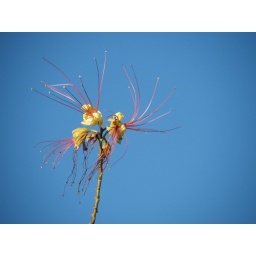
flower in the sky